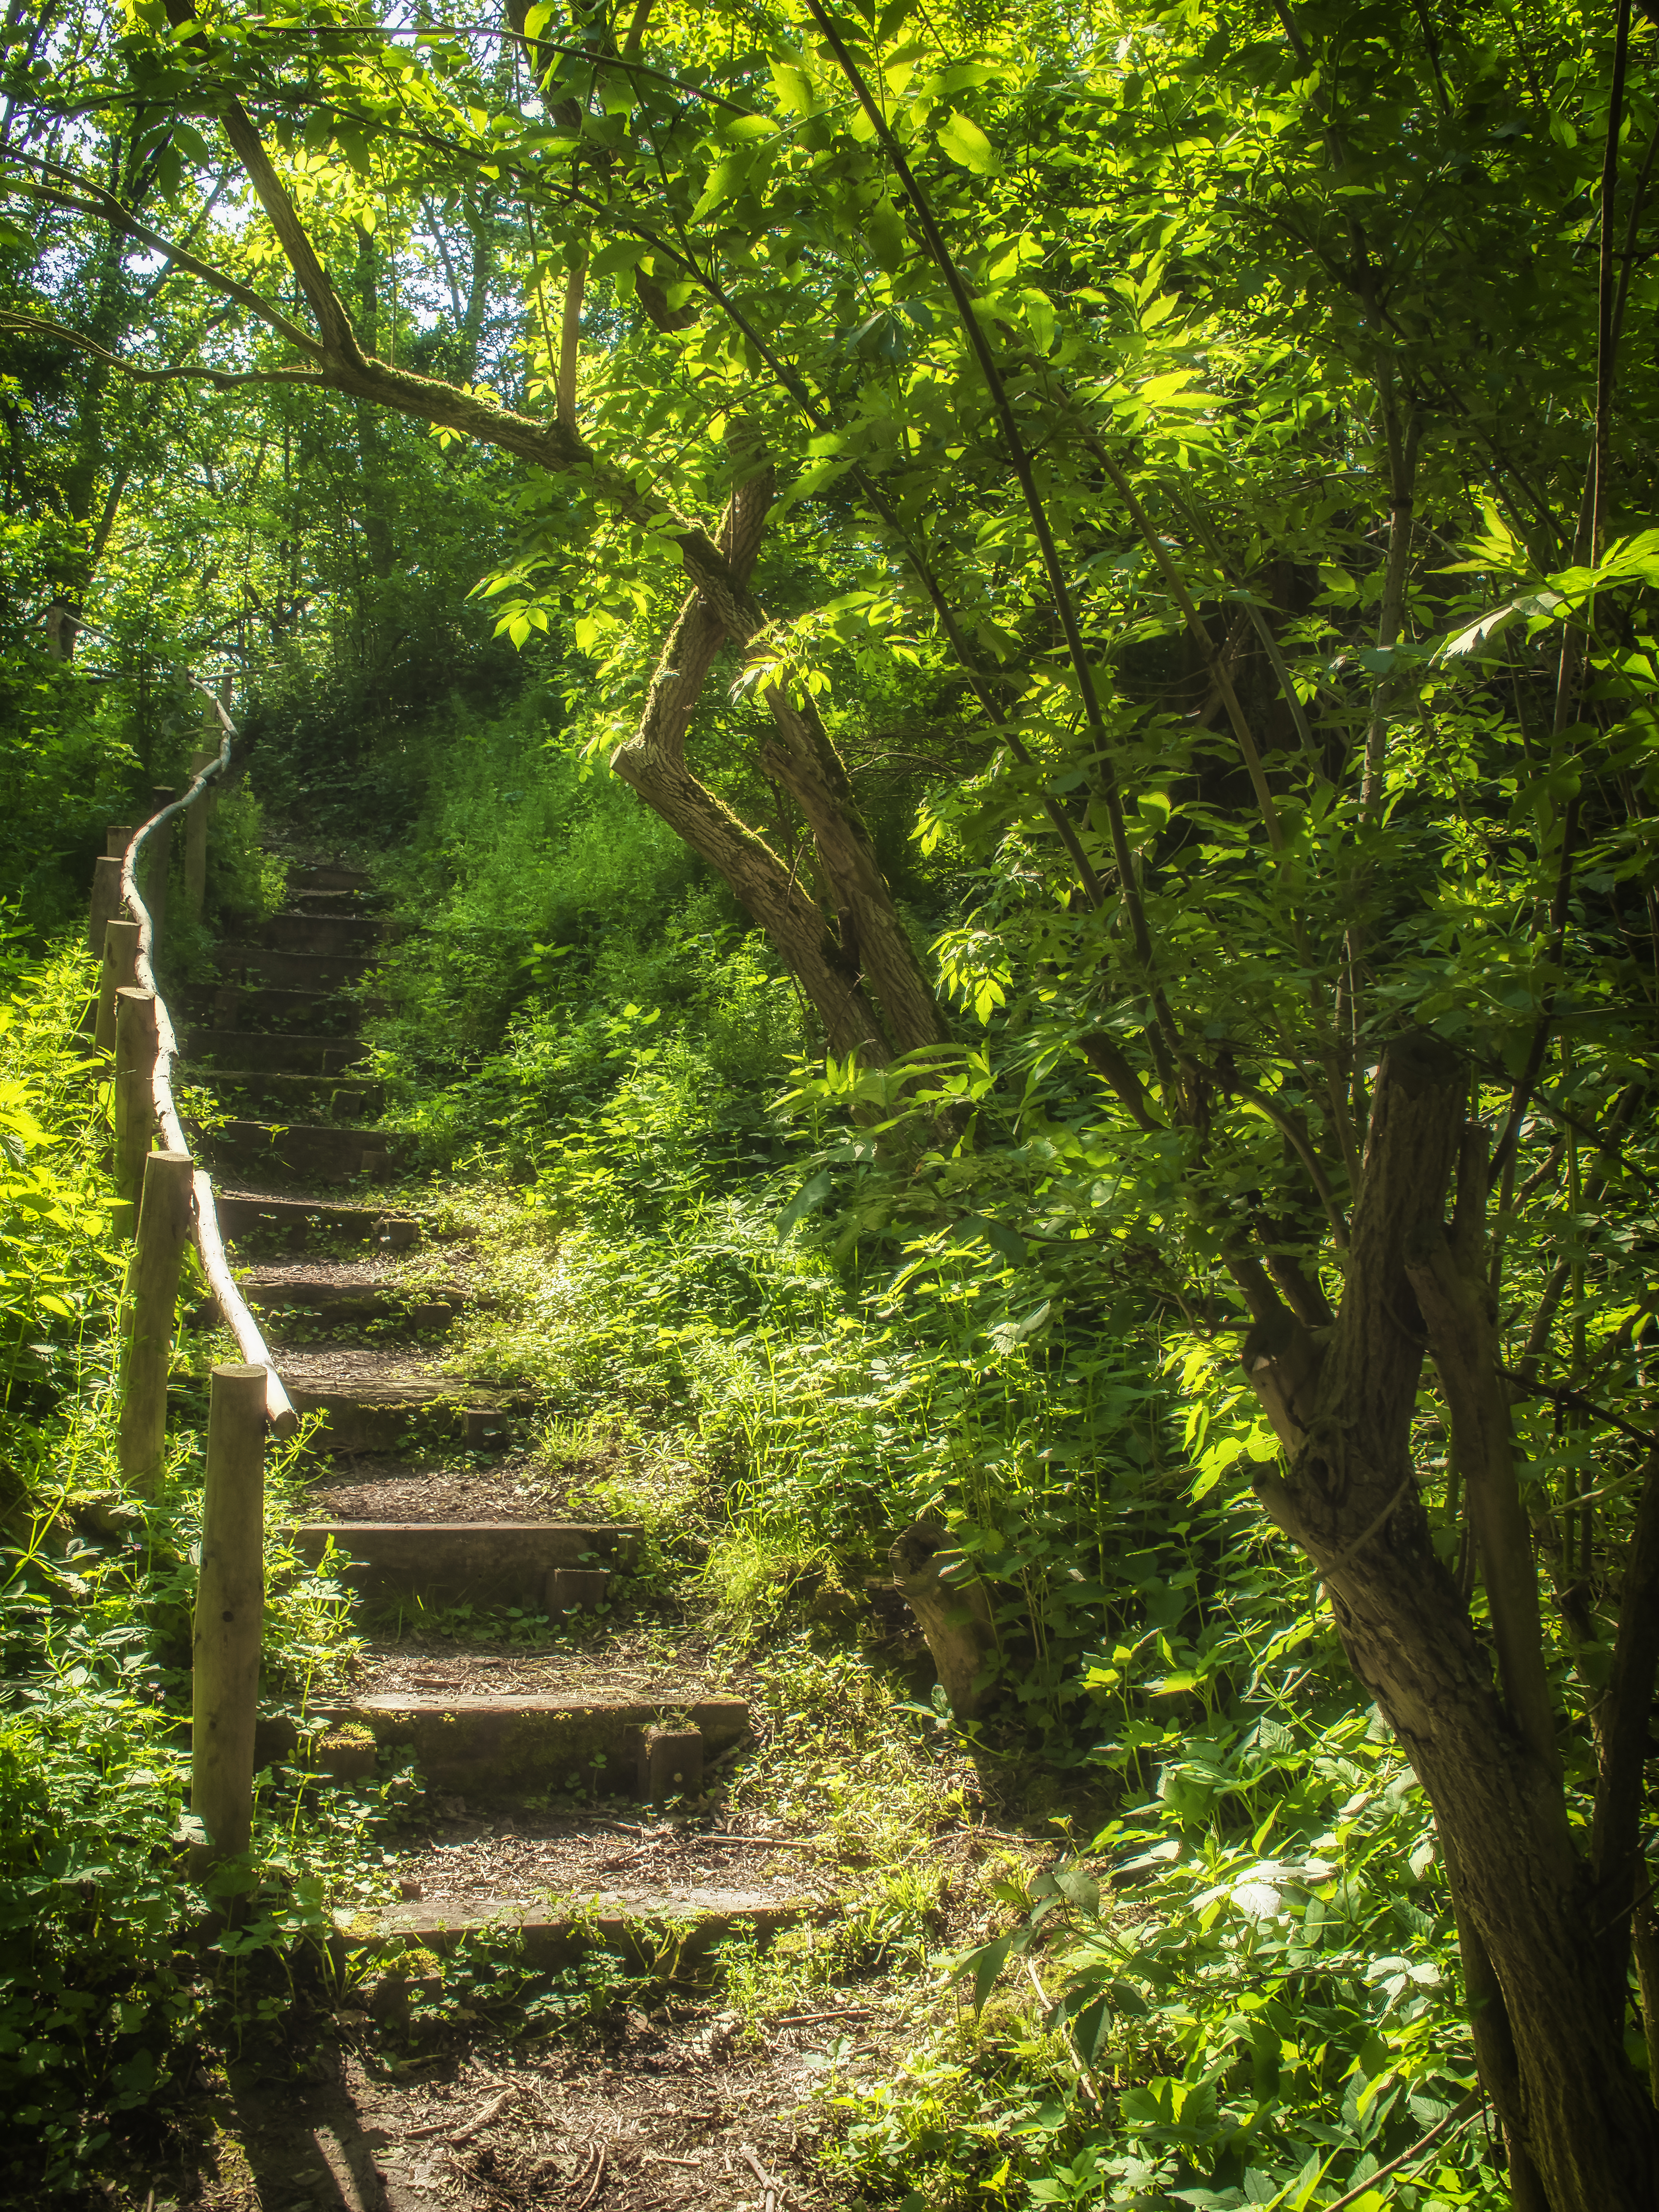
tree, nature, forest, branch, walking, light, plant, trail, sunlight, leaf, flower, steps, green, jungle, autumn, botany, stairway, garden, flora, trees, vegetation, rainforest, deciduous, woodland, habitat, ecosystem, biome, old growth forest, natural environment, woody plant, temperate broadleaf and mixed forest